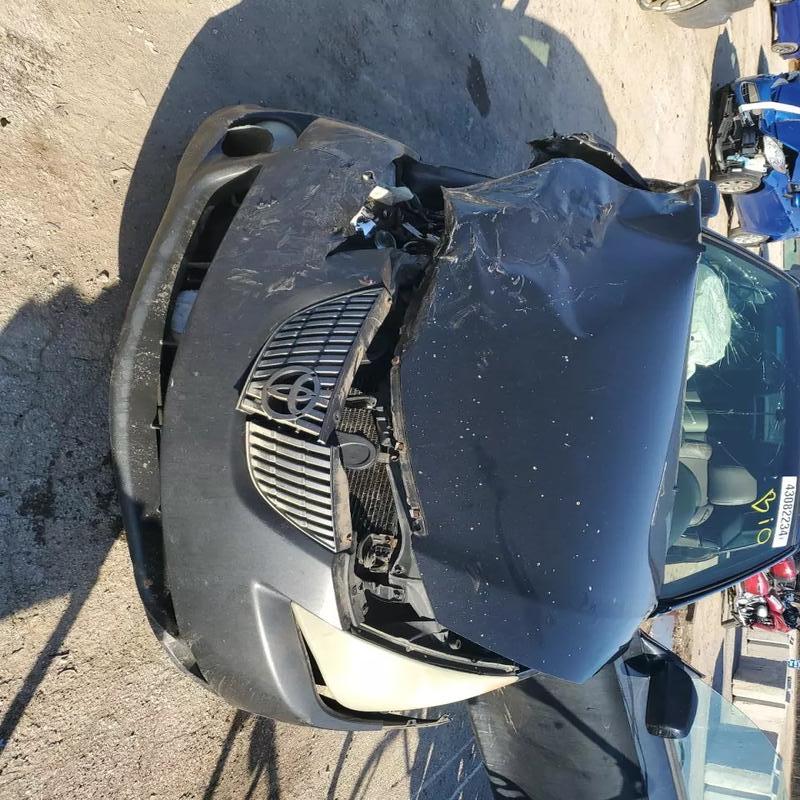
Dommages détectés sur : plaque d'immatriculation avant, pare-choc avant, feu avant droit, capot, pare-brise avant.
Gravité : majeur